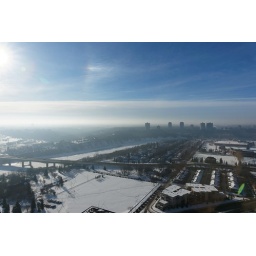
Taken from the balcony in our 25th floor room at the Coast Edmonton House.